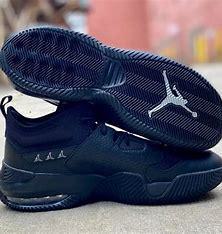
Brand: Jordan
Model: Stay Loyal 2